Battle of the Admin Box

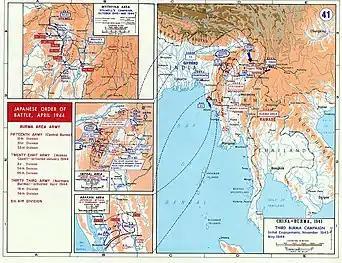
Third Burma Campaign October 1943 – May 1944

Beginning on 5 February, "Sakurai Force" infiltrated the front lines of the 7th Indian Division, which was widely dispersed and moved north undetected on the small town of Taung Bazaar. Here they crossed the Kalapanzin River and swung west and south, and on the early morning of the 6 February they attacked the HQ of 7th Division at Luang Cheng a few miles to the south-west of Taung. The HQ was up on a hillock. There was heavy close fighting, but 7th Division's signallers and clerks eventually had to destroy their documents and equipment and split up into small parties and retreat to the Admin Box. (Other radio operators listening on the division's frequency heard a voice say, "Put a pick through that radio", then silence.) The Motor Transport, with 22 radio sets, had already been sent to the Administrative Area which was being turned into a defensive box, and the HQ Defence battalion sent to intercept Japanese to the north